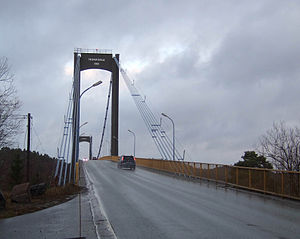
Tromøybroen
Tromøybrua, set fra Tromøy
Tromøybroen er en hængebro som går over Tromøysundet øst for Arendal, og forbinder øen Tromøy med fastlandet.